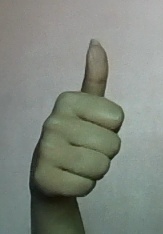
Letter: aleff